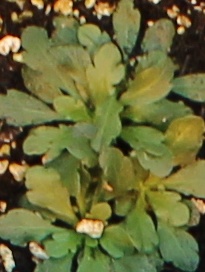
Label: Horseweed